Gerolamo Marquese d'Andrea

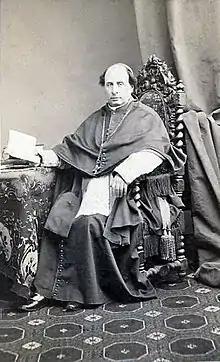
The cardinal pictured sometime in 1852–1868.

Girolamo d'Andrea (1812–1868) was an Italian Cardinal. He was born at Naples, educated at the Collège of La Flèche, France, and was early appointed Archbishop of Mytilene "in partibus infidelium".